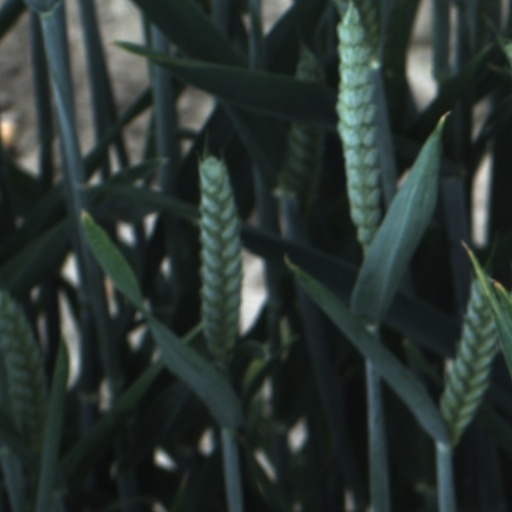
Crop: wheat